Miki Roqué

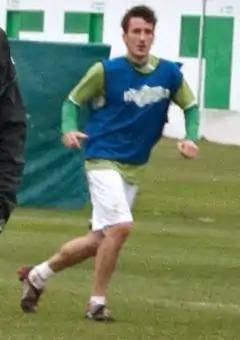
Roqué training with Betis in 2010

Miguel "Miki" Roqué Farrero (8 July 1988 – 24 June 2012) was a Spanish professional footballer who played as a central defender.